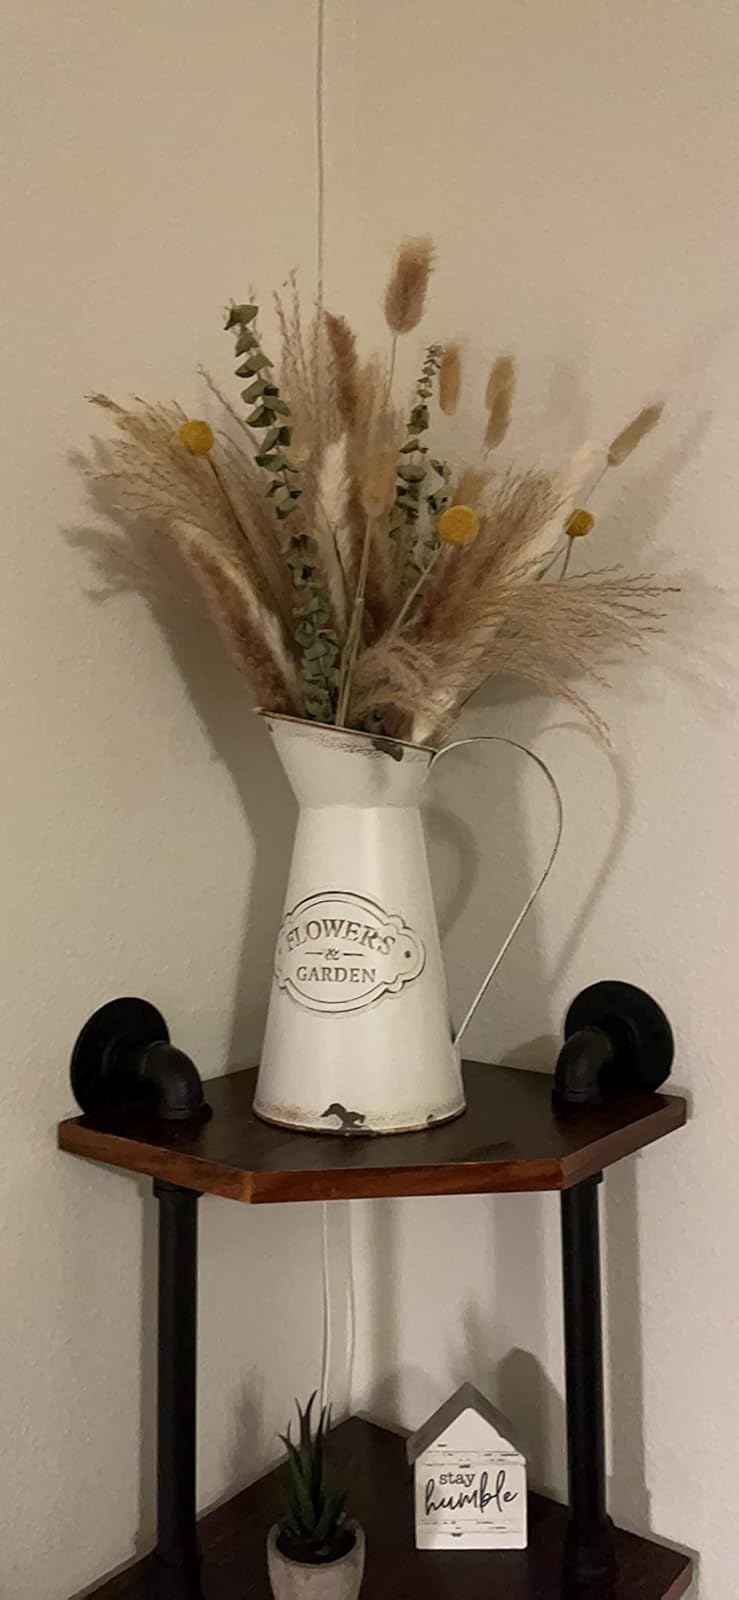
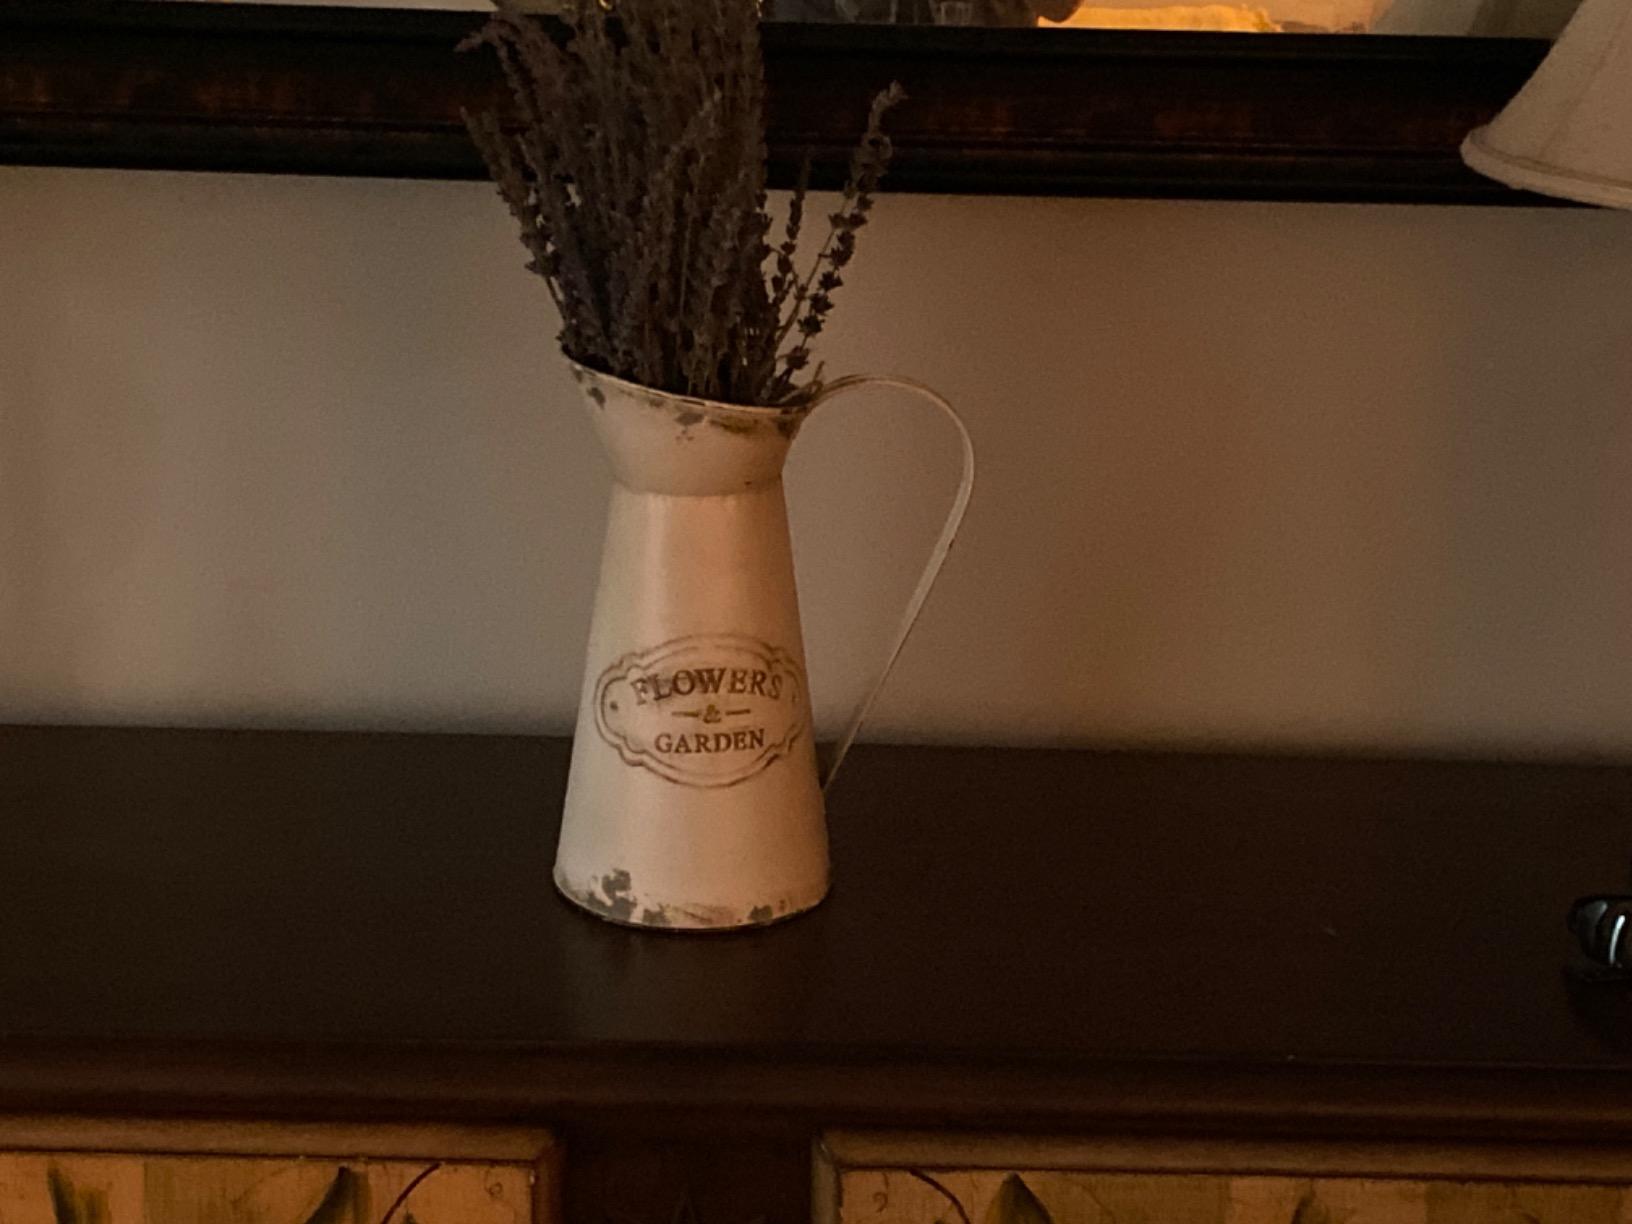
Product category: vase
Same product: yes